History of Chinese Americans

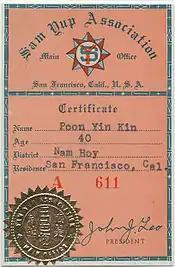
Member Certificate card of Sam Yup Association.

Pre-1911 revolutionary Chinese society was distinctively collectivist and composed of close networks of extended families, unions, clan associations and guilds, where people had a duty to protect and help one another. Soon after the first Chinese had settled in San Francisco, respectable Chinese merchants—the most prominent members of the Chinese community of the time—made the first efforts to form social and welfare organizations (Chinese: ""Kongsi"") to help immigrants to relocate others from their native towns, socialize, receive monetary aid and raise their voices in community affairs. At first, these organizations only provided interpretation, lodgings and job finding services for newcomers. In 1849, the first Chinese merchants' association was formed, but it did not last long. In less than a few years it petered out as its role was gradually replaced by a network of Chinese district and clan associations when more immigrants came in greater numbers. Eventually some of the more prominent district associations banded together under one umbrella known as the Chinese Consolidated Benevolent Association (also known as the "Chinese Six Companies" because of the original six founding associations). It quickly became the most powerful and politically vocal organization to represent the Chinese not only in San Francisco but in the whole of California. In other large cities and regions in America similar associations were formed.